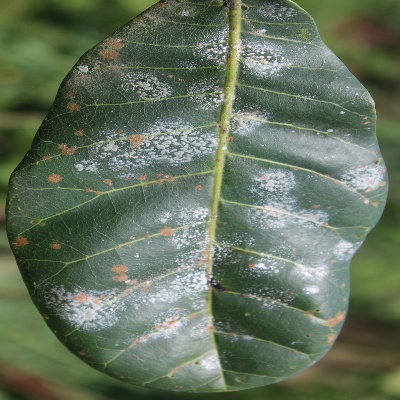
Crop: Cashew
Condition: red rust